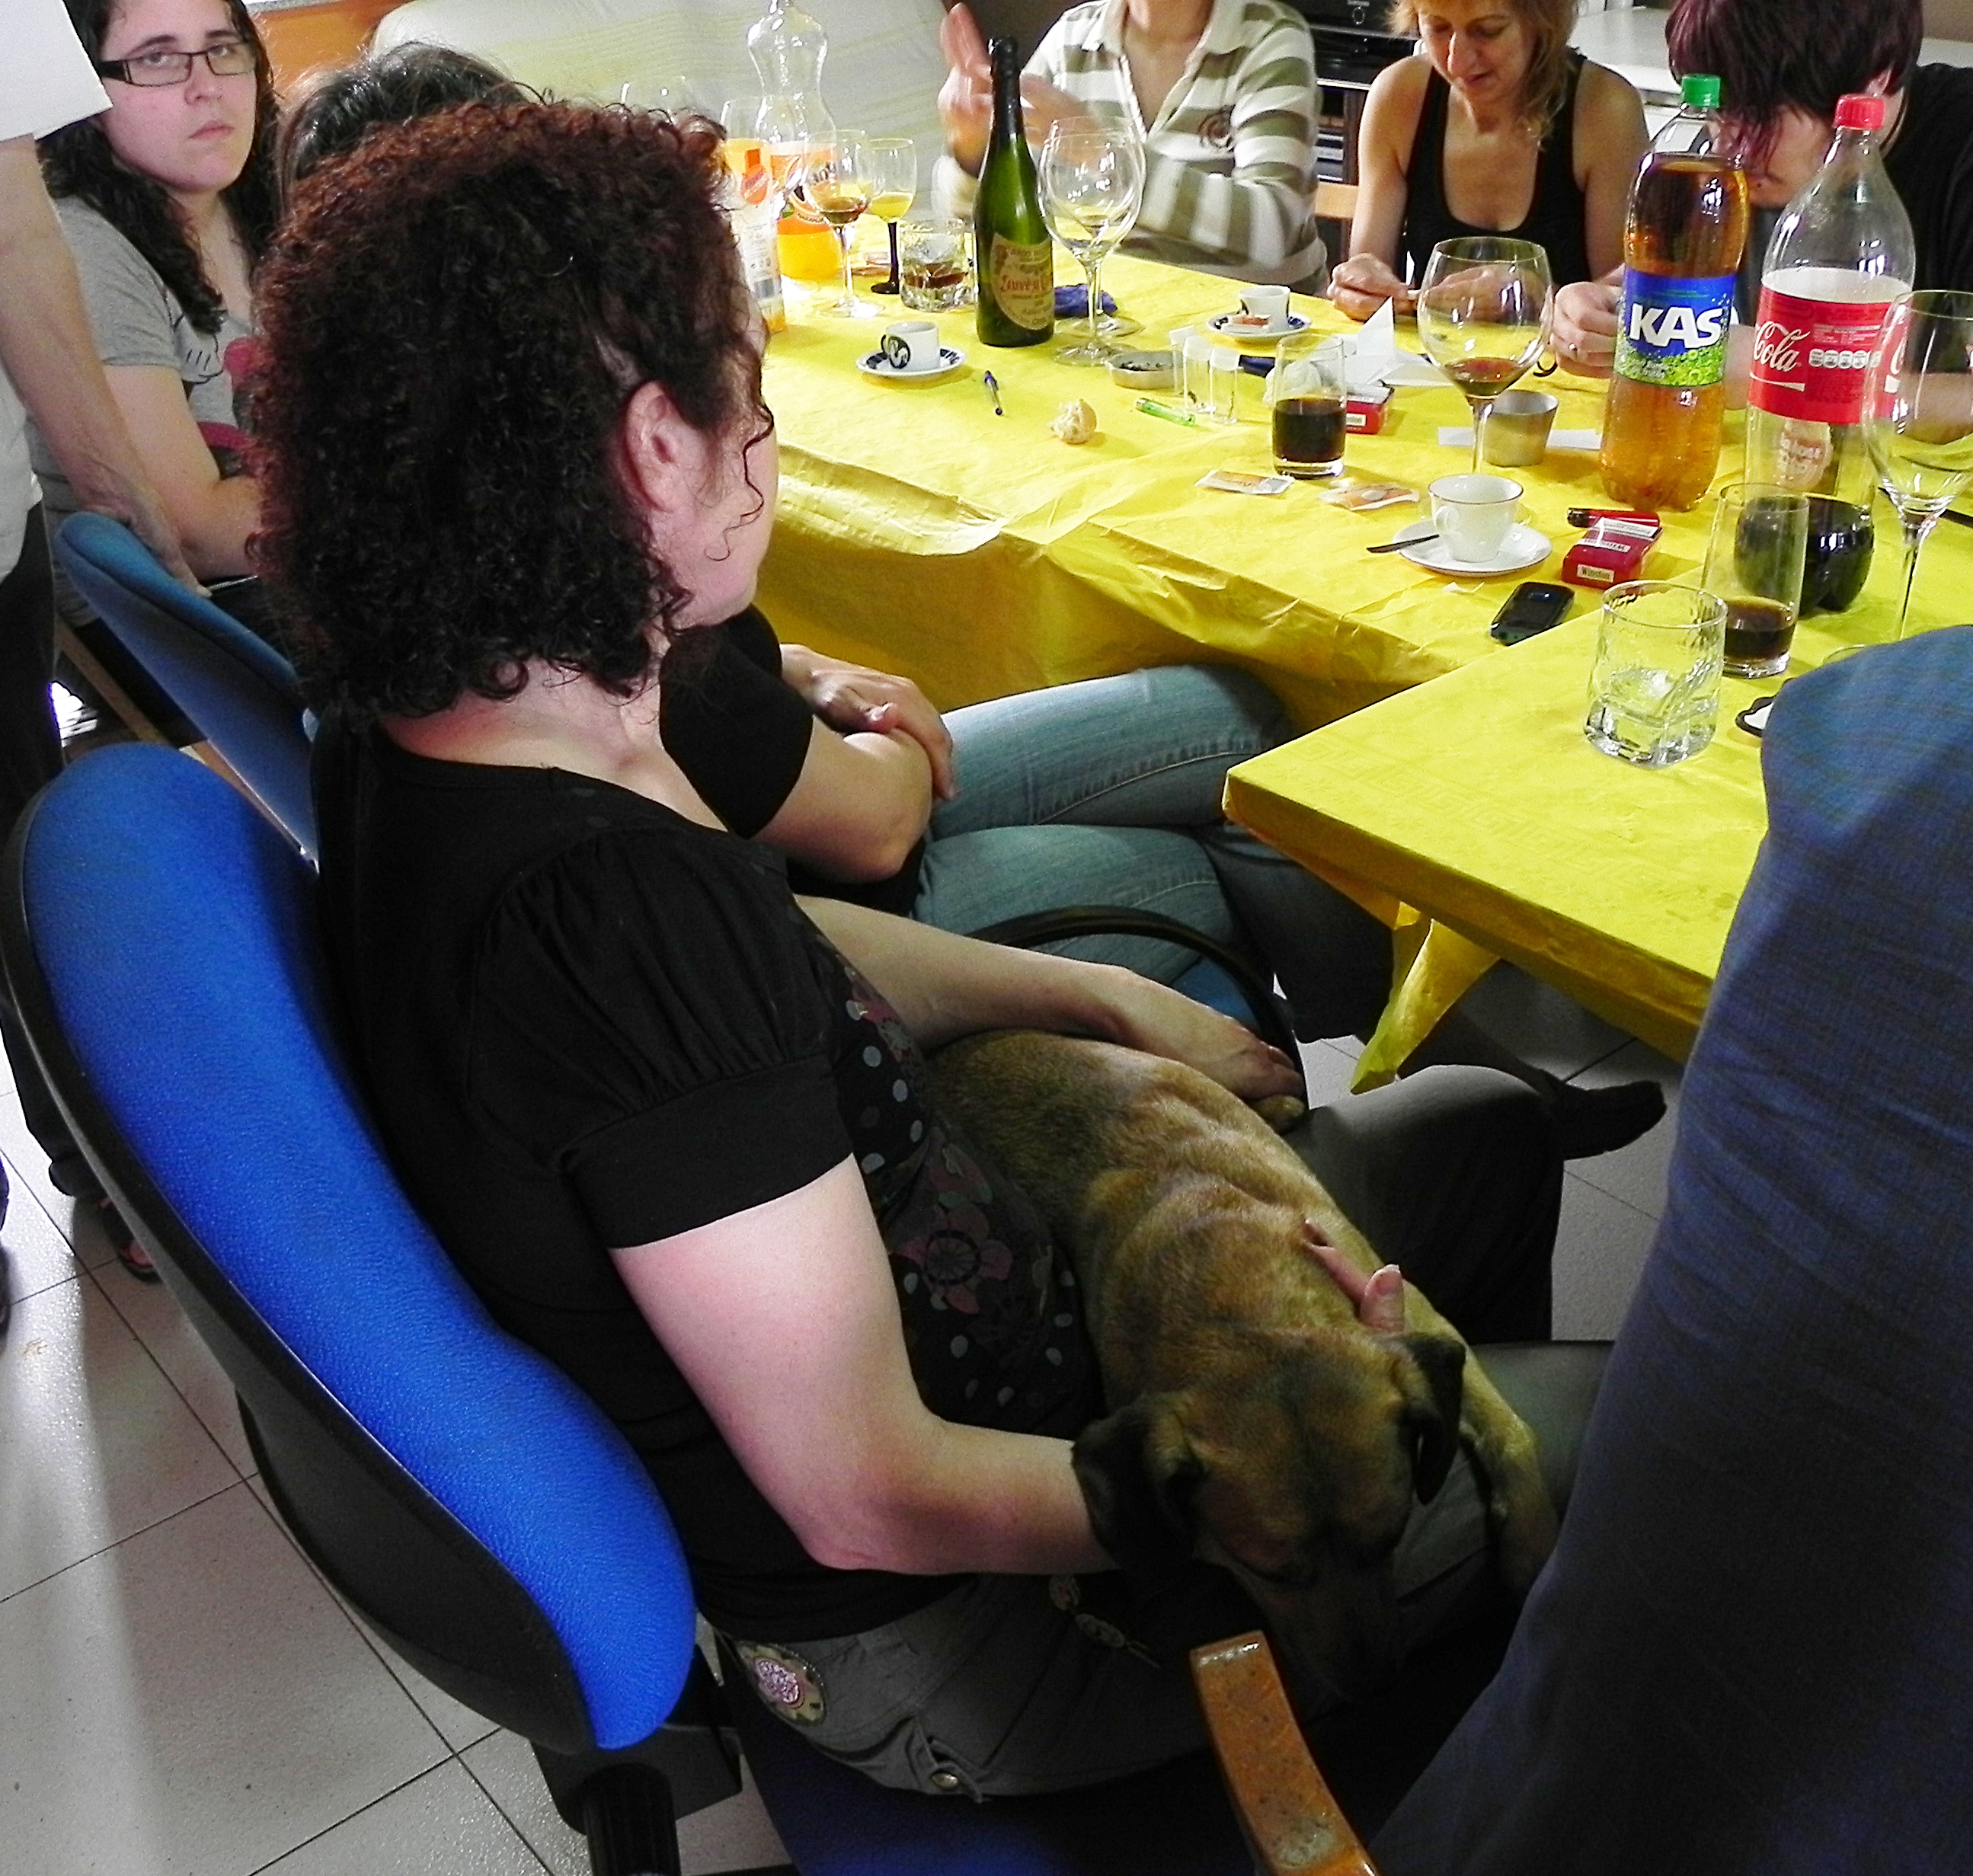
girl, leg, sitting, arm, fun, ggl1